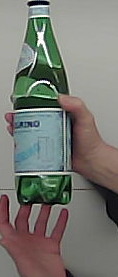
Product: sanpellegrino_water